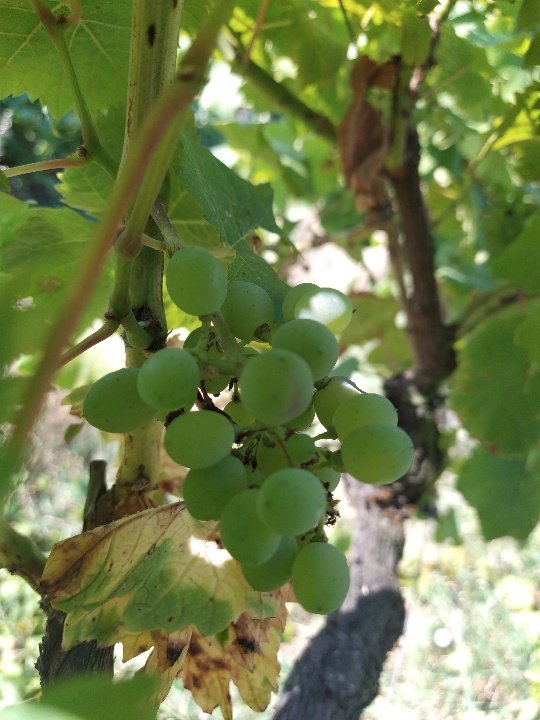
Berries visible: 23
Grape clusters: 1